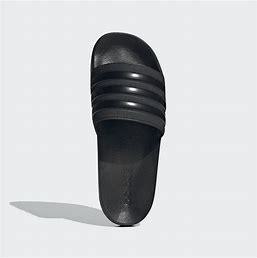
Brand: Adidas
Model: Adilette Shower